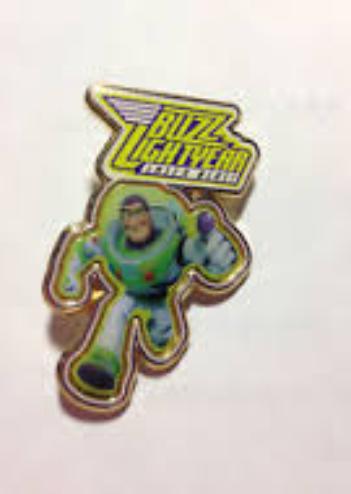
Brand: Buzz Blasts
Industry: Food